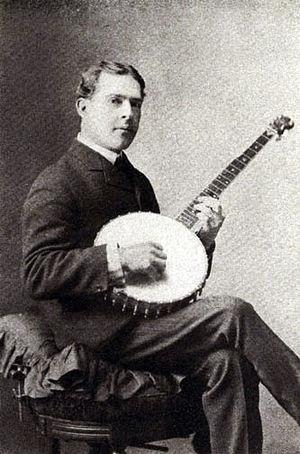
Sylvester Louis « Vess » Ossman est un banjoiste à cinq cordes et un artiste populaire du début du XXᵉ siècle, surnommé le « Roi du banjo ».